Iran–Pakistan relations

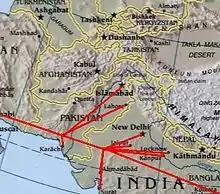
Modified image of Iran-Pakistan-India national gas pipeline.

Discussions between the governments of Iran and Pakistan started in 1994 for the gas pipelines and energy security. A preliminary agreement was signed in 1995 by Prime Minister Benazir Bhutto and Iranian President Akbar Hashemi Rafsanjani, in which, this agreement foresaw construction of a pipeline from South–North Pars gas field to Karachi in Pakistan. Later, Iran made a proposal to extend the pipeline from Pakistan into India. In February 1999, a preliminary agreement between Iran and India was signed.